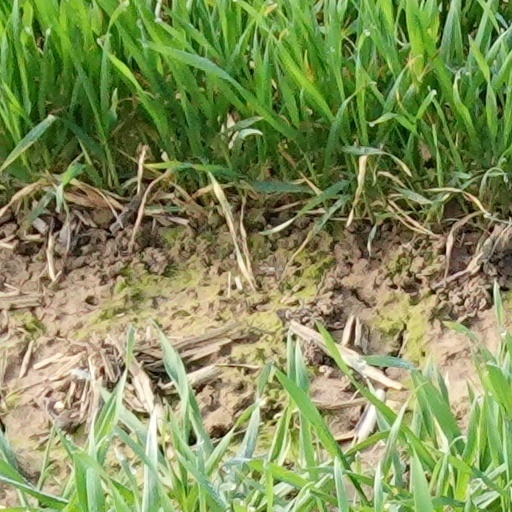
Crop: wheat